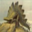
Label: dinosaur